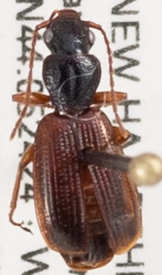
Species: Cymindis neglecta
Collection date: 2020-08-19
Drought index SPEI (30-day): -1.546
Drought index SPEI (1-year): -0.05
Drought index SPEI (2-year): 0.54